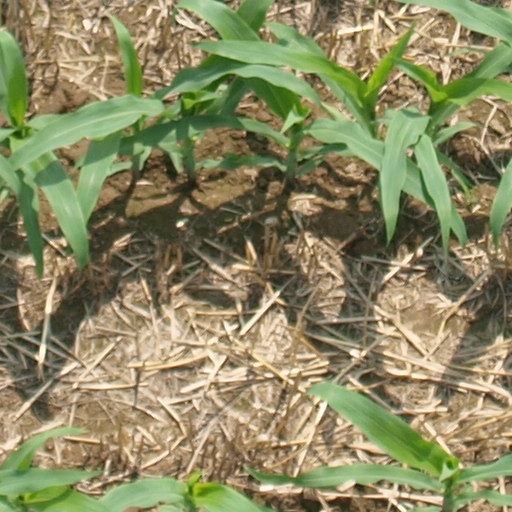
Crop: maize; corn